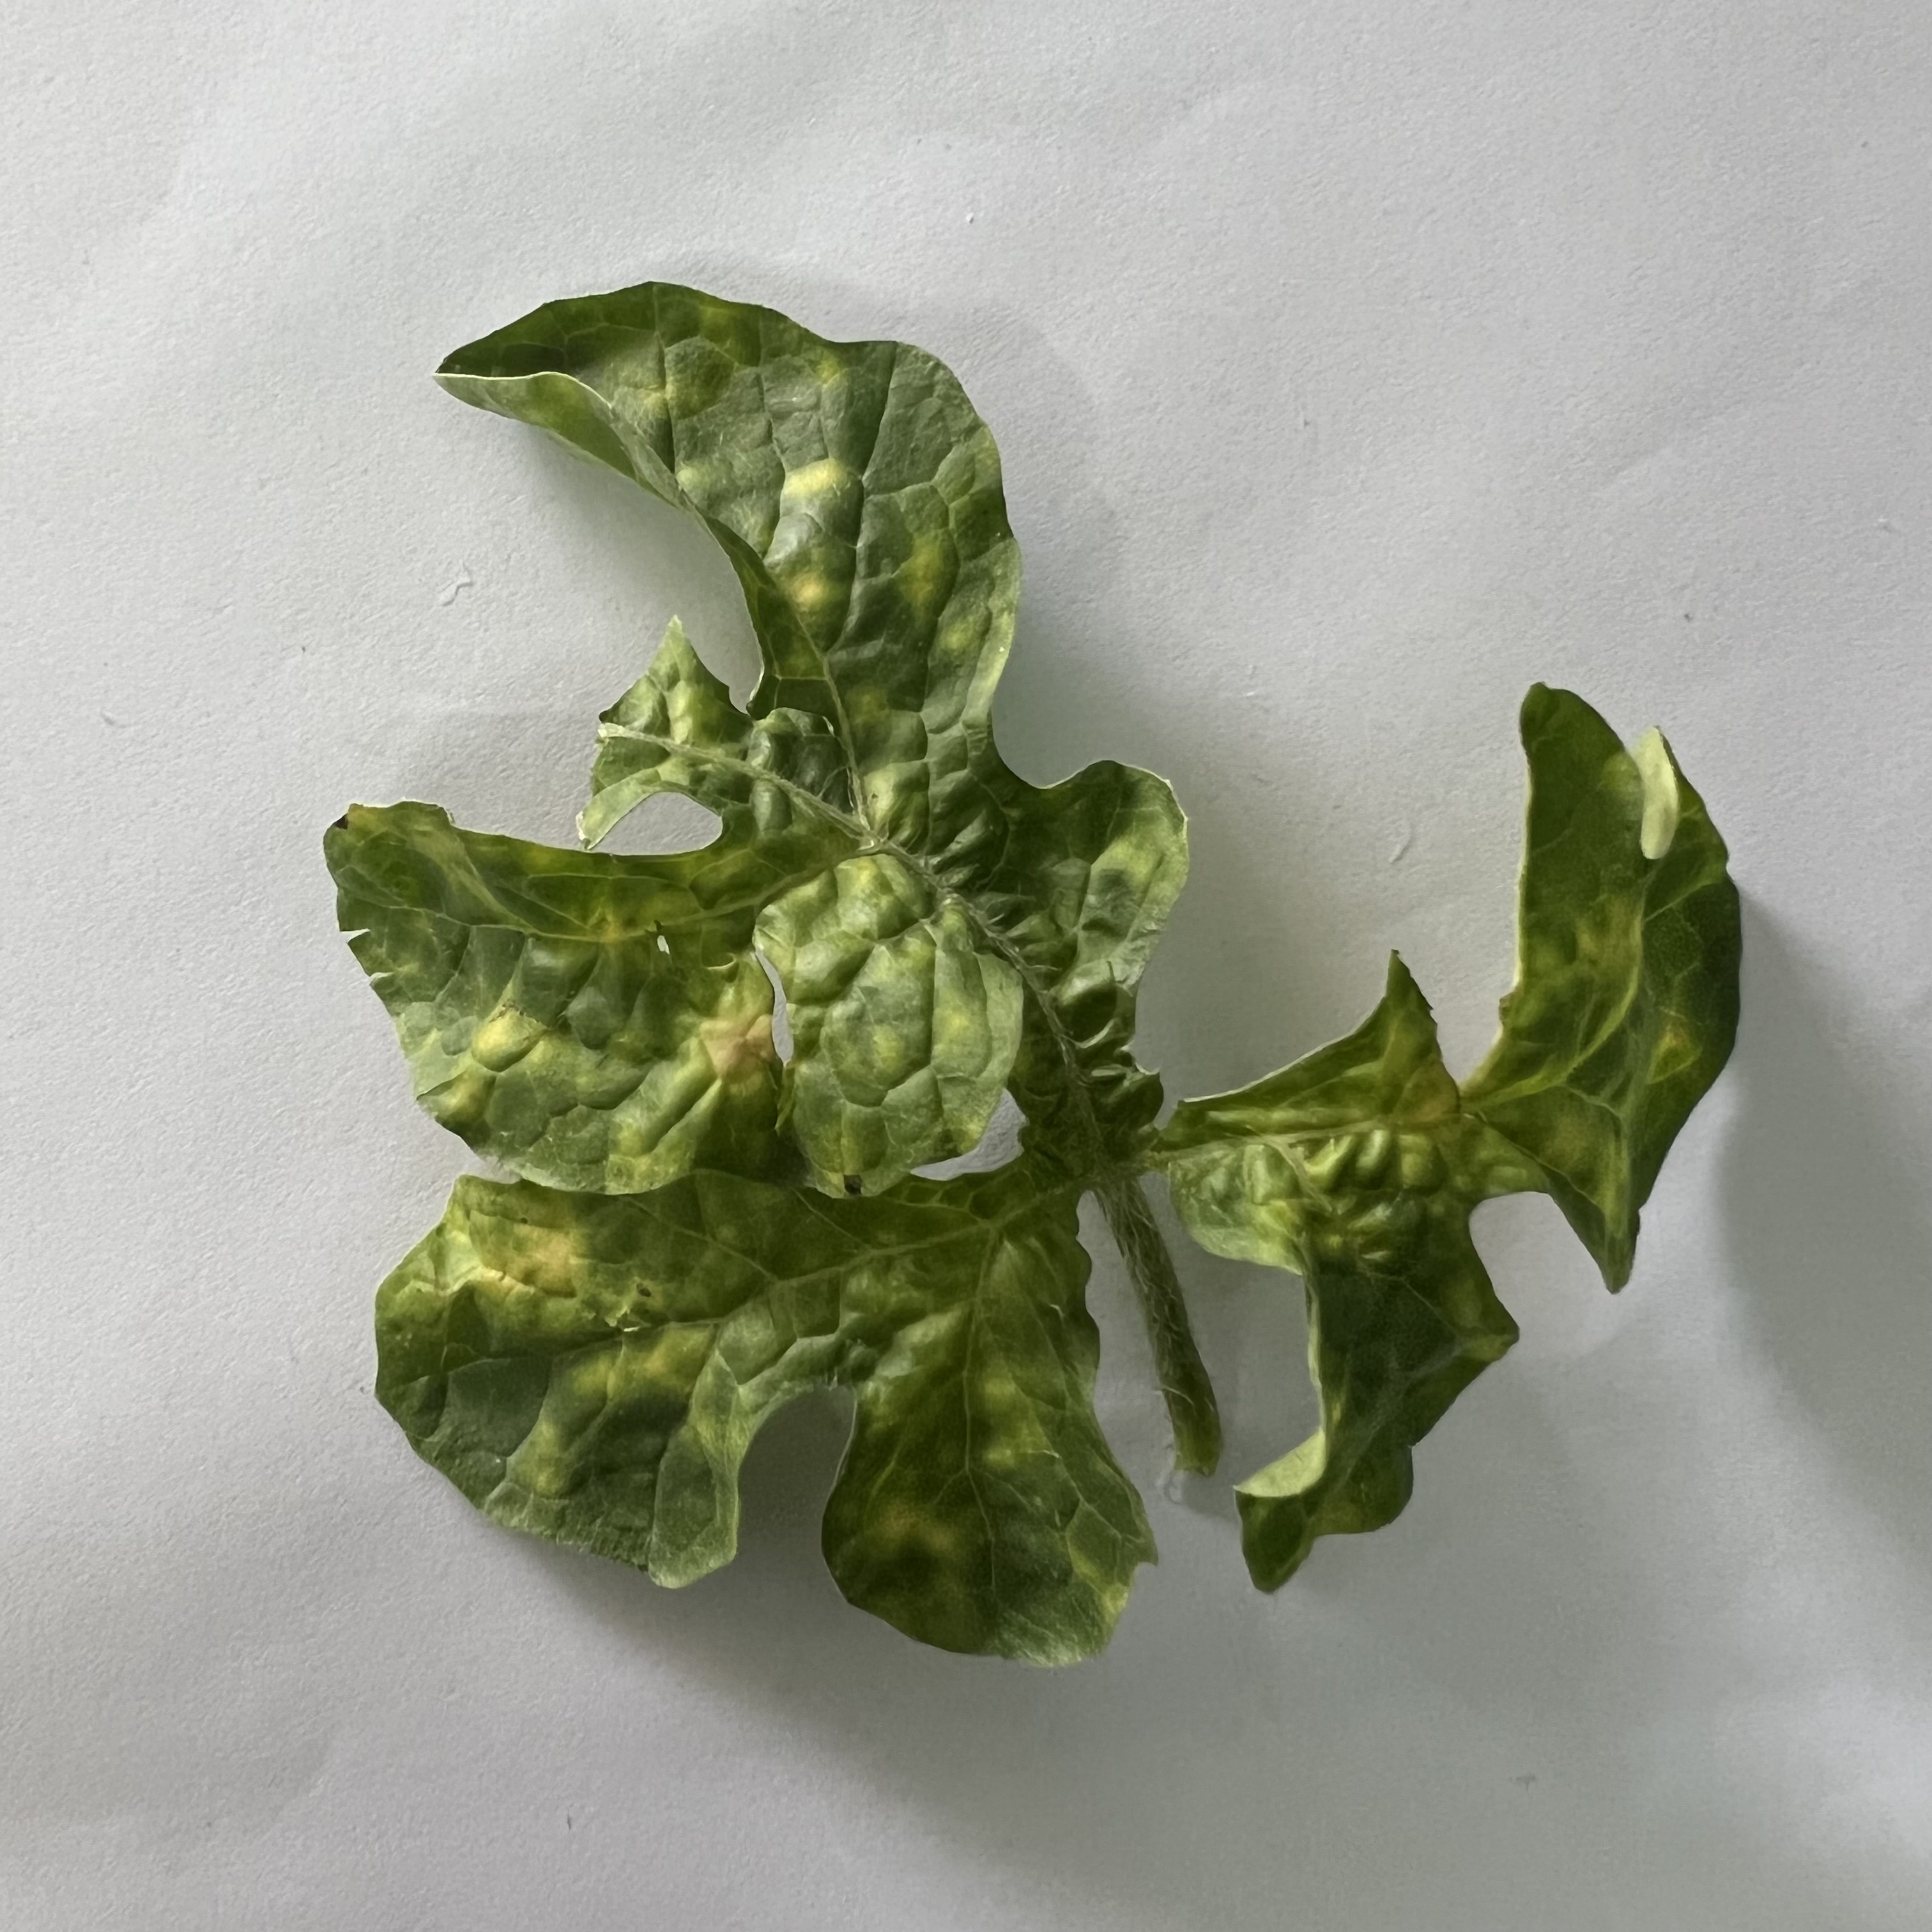
Label: Mosaic_Virus